Tibetan Annals

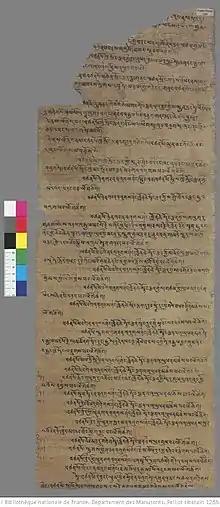
First page of Pelliot Tibétain 1288

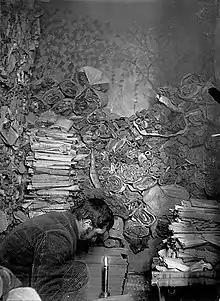
Paul Pelliot examines manuscripts in cave 17

The Tibetan Annals or Old Tibetan Annals ("OTA") are composed of two manuscripts written in Old Tibetan language found in the early 20th century in the "hidden library" in the Mogao Grottoes near Dunhuang in northwestern Gansu province, Western China, which is believed to have been sealed in the 11th century CE. They form Tibet's earliest extant history.